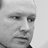
Emotion: sad